Valbonne

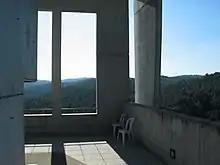
Part of Inria in Valbonne

While the village has been preserved in its original condition, nearby is the high tech centre of Sophia Antipolis, constructed in the 1970s along the same lines as La Défense near Paris. The name was adopted from the ancient Greek colony of Antipolis which resided in the nearby village of Antibes. This plateau was one of the few remaining vast sections of land that had remained untouched in the French Riviera. Initially, investors interested in Sophia Antipolis were mainly oil and mining companies. The park, however, took a different turn when the University of Nice decided to move parts of its campus to the plateau in the 1980s. As a result, Sophia Antipolis became an important site of research and development.